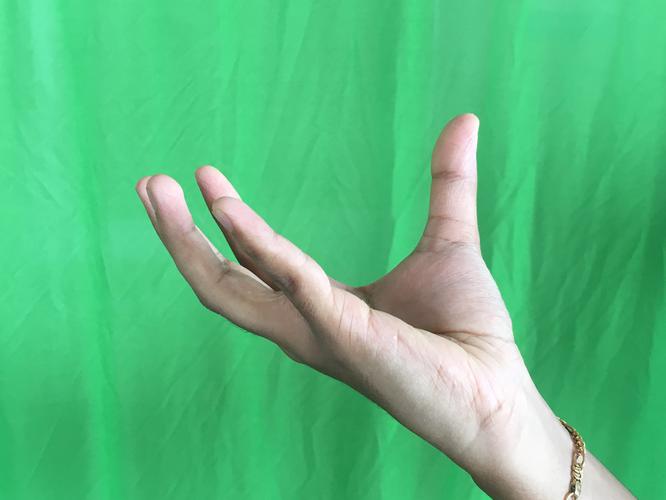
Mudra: Padmakosha
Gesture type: single_hand